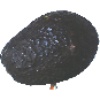
Label: Avocado ripe 1